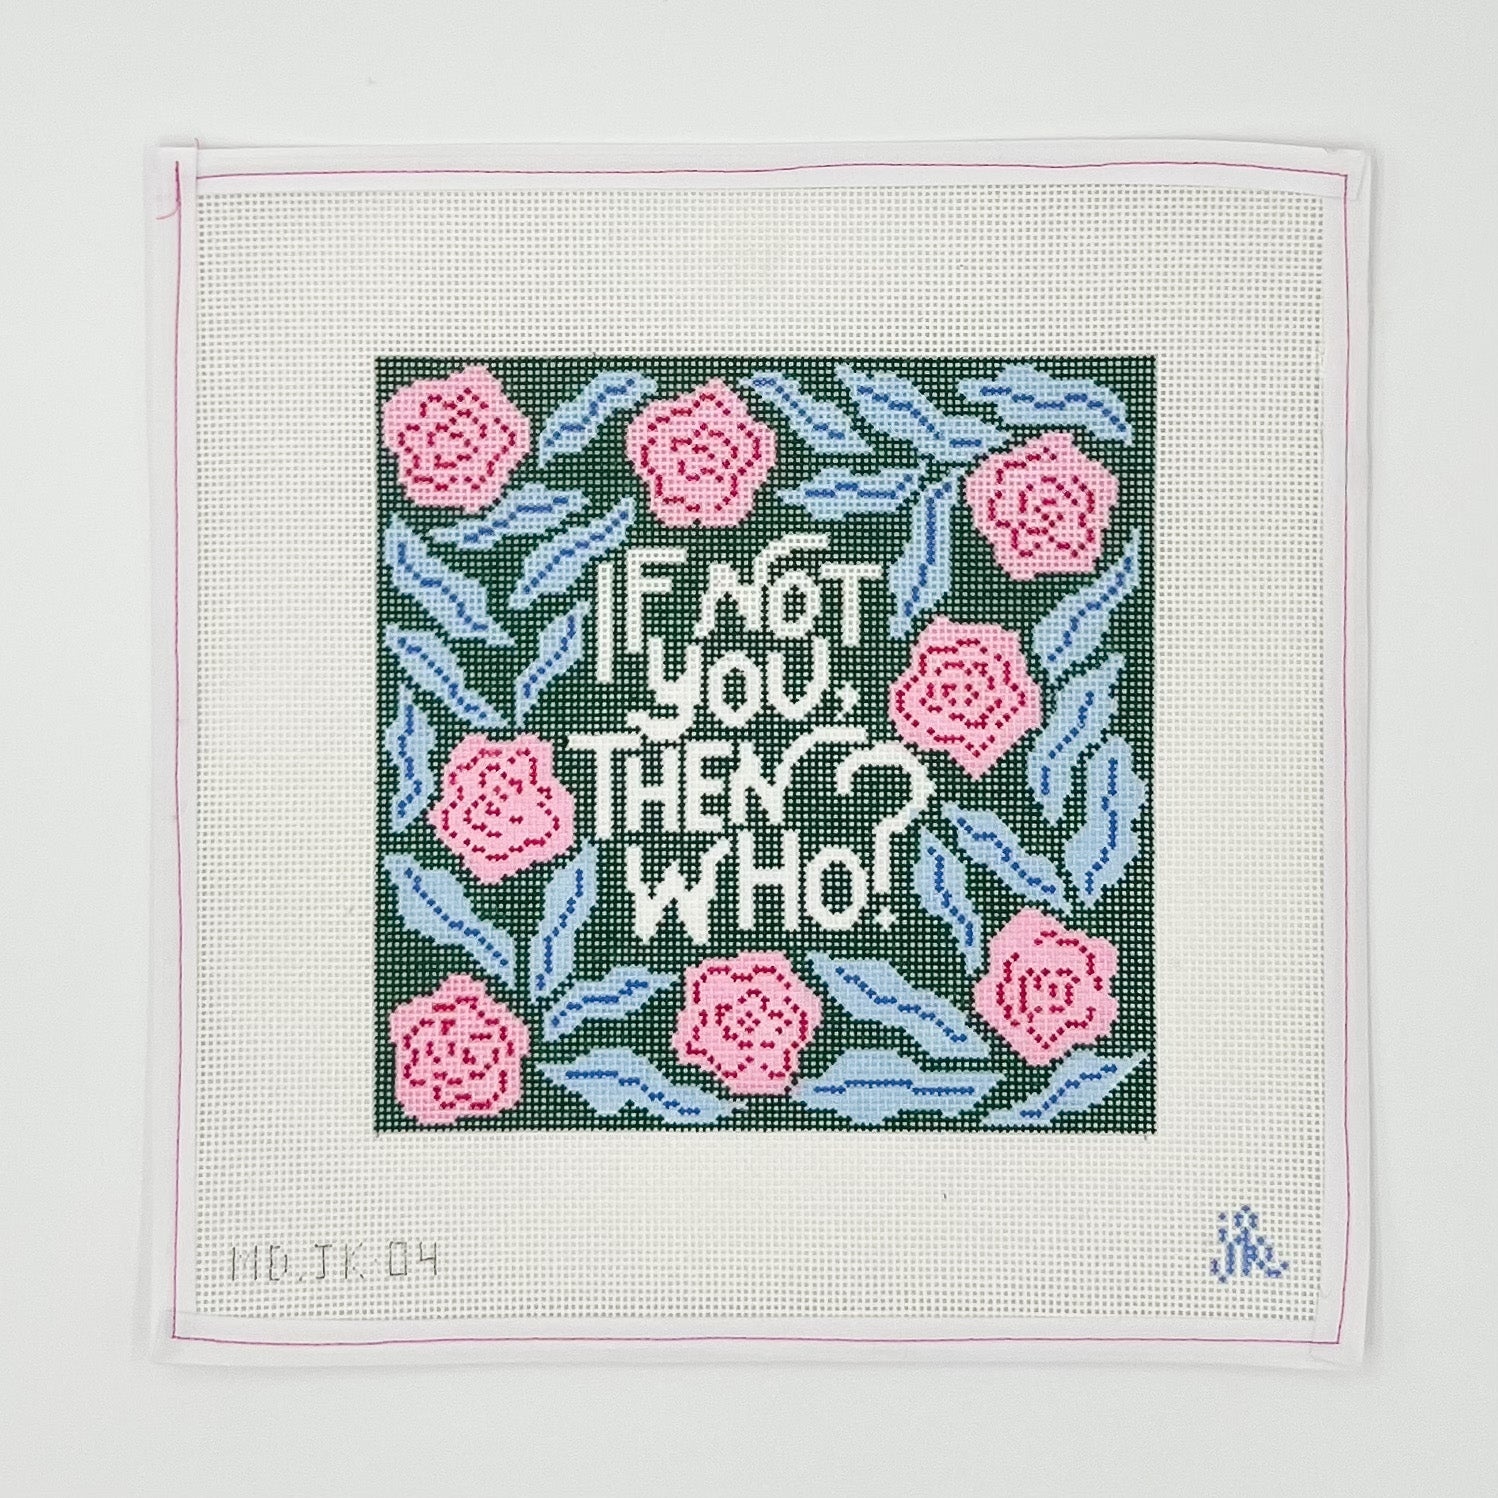
Jenny Koland: If Not You, Then Who?
﻿Details: 13 mesh, stitch painted 8" x 8" painted area 12" x 12" canvas size Please note that since this canvas is hand-painted, there may be subtle variations from canvas to canvas.
Brand: Jenny Koland
Category: Arts & Entertainment > Hobbies & Creative Arts > Arts & Crafts > Art & Crafting Materials > Textiles > Crafting Canvas > Needlecraft Canvas